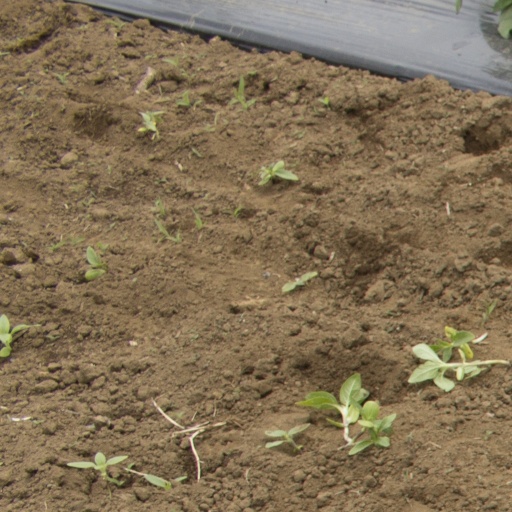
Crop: Jerusalem artichoke